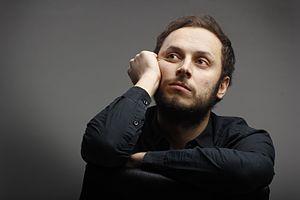
Srećko Horvat est un philosophe croate, auteur et militant. Certains de ses écrits sont notamment parus dans The Guardian, Al Jazeera et The New York Times.